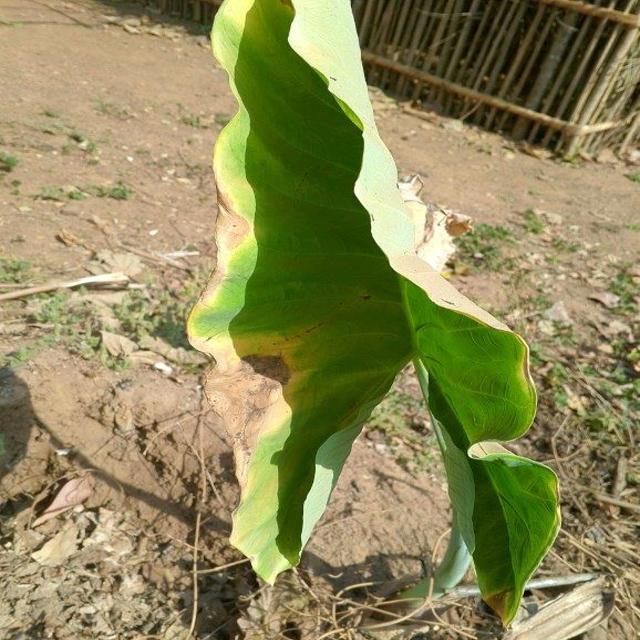
Label: Late_Blight